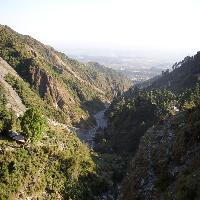
Weather: cloudy or overcast